Embassy of the Philippines, Bucharest

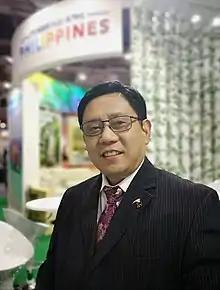
Servigon in 2019, at the time serving as ambassador to Vietnam

The Philippine Embassy in Bucharest is headed by Ambassador Noel Eugene Eusebio M. Servigon, who was appointed to the position by President Marcos on June 11, 2024. Prior to his appointment as ambassador, Servigon, a career diplomat, served as the Permanent Representative of the Philippines to the Association of Southeast Asian Nations, and before that was deployed to the Philippine Embassy in Hanoi as ambassador to Vietnam. His appointment was confirmed by the Commission on Appointments on August 7, 2024, and he presented his credentials to Romanian President Klaus Iohannis on November 26, 2024, one of the last ambassadors to do so during his tenure.